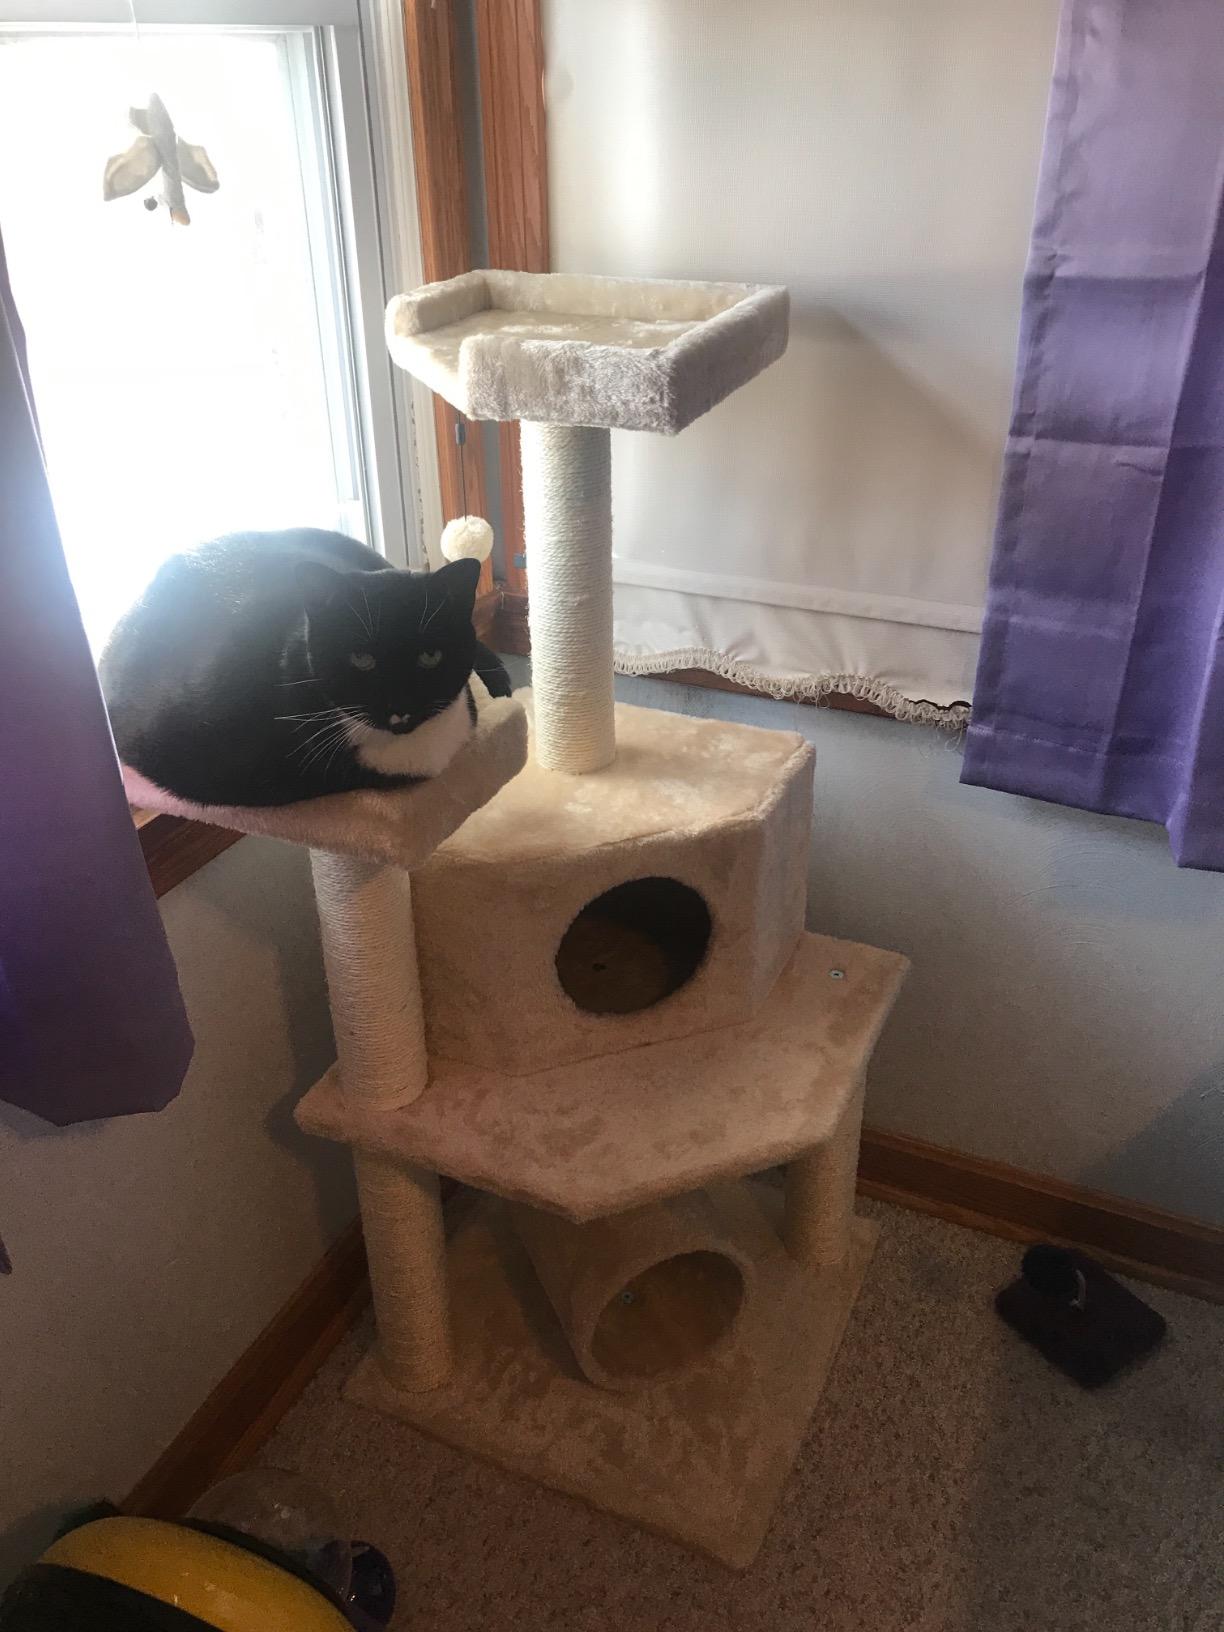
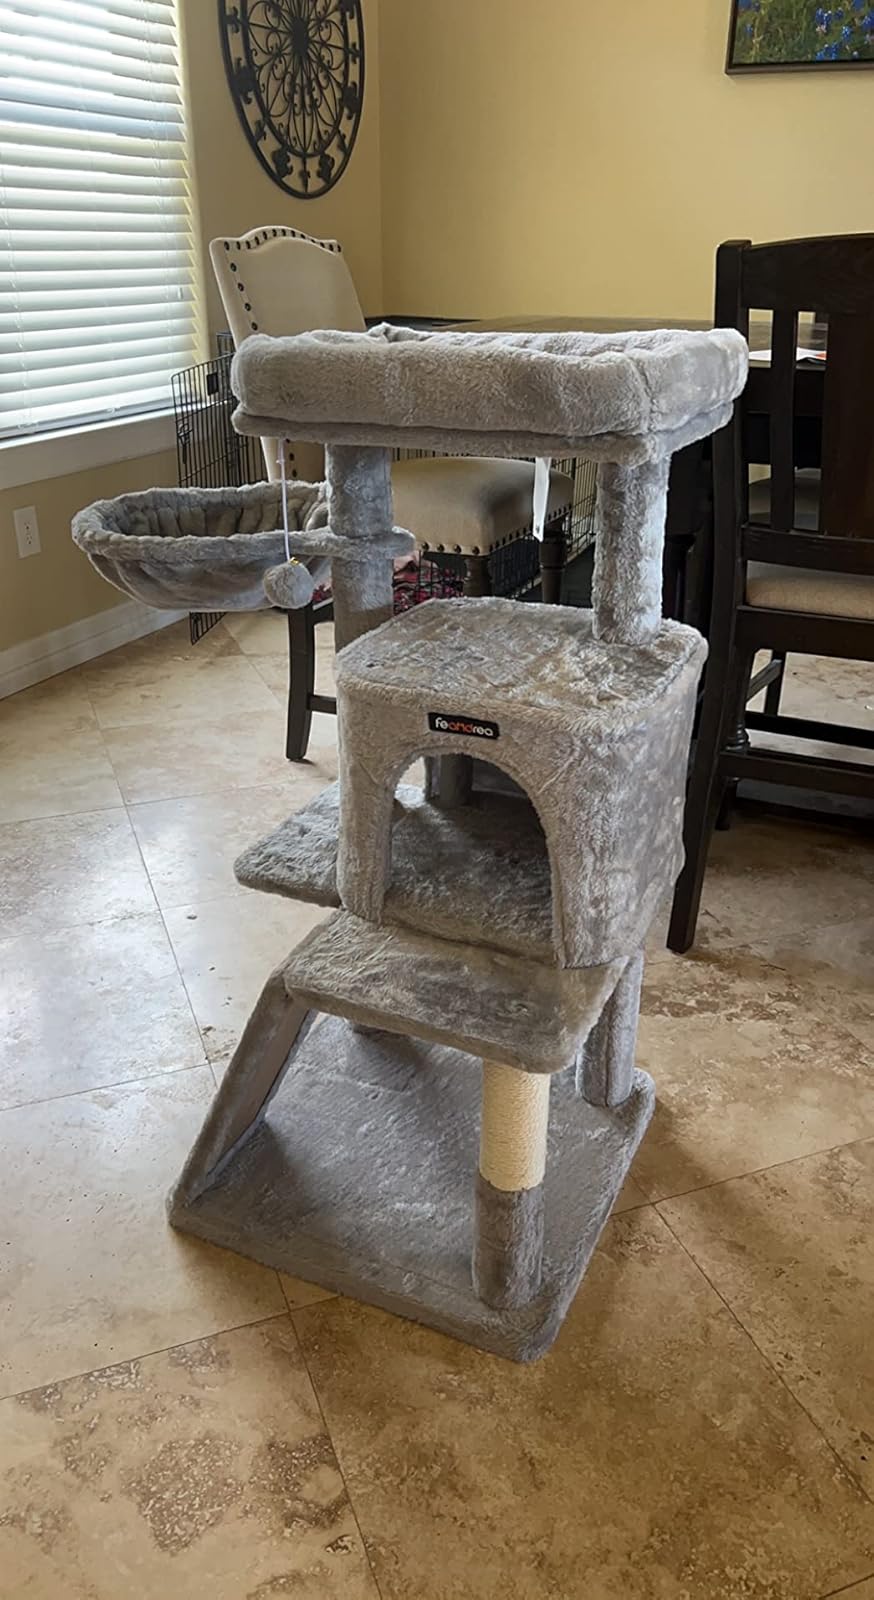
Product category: items_cat tree
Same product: no